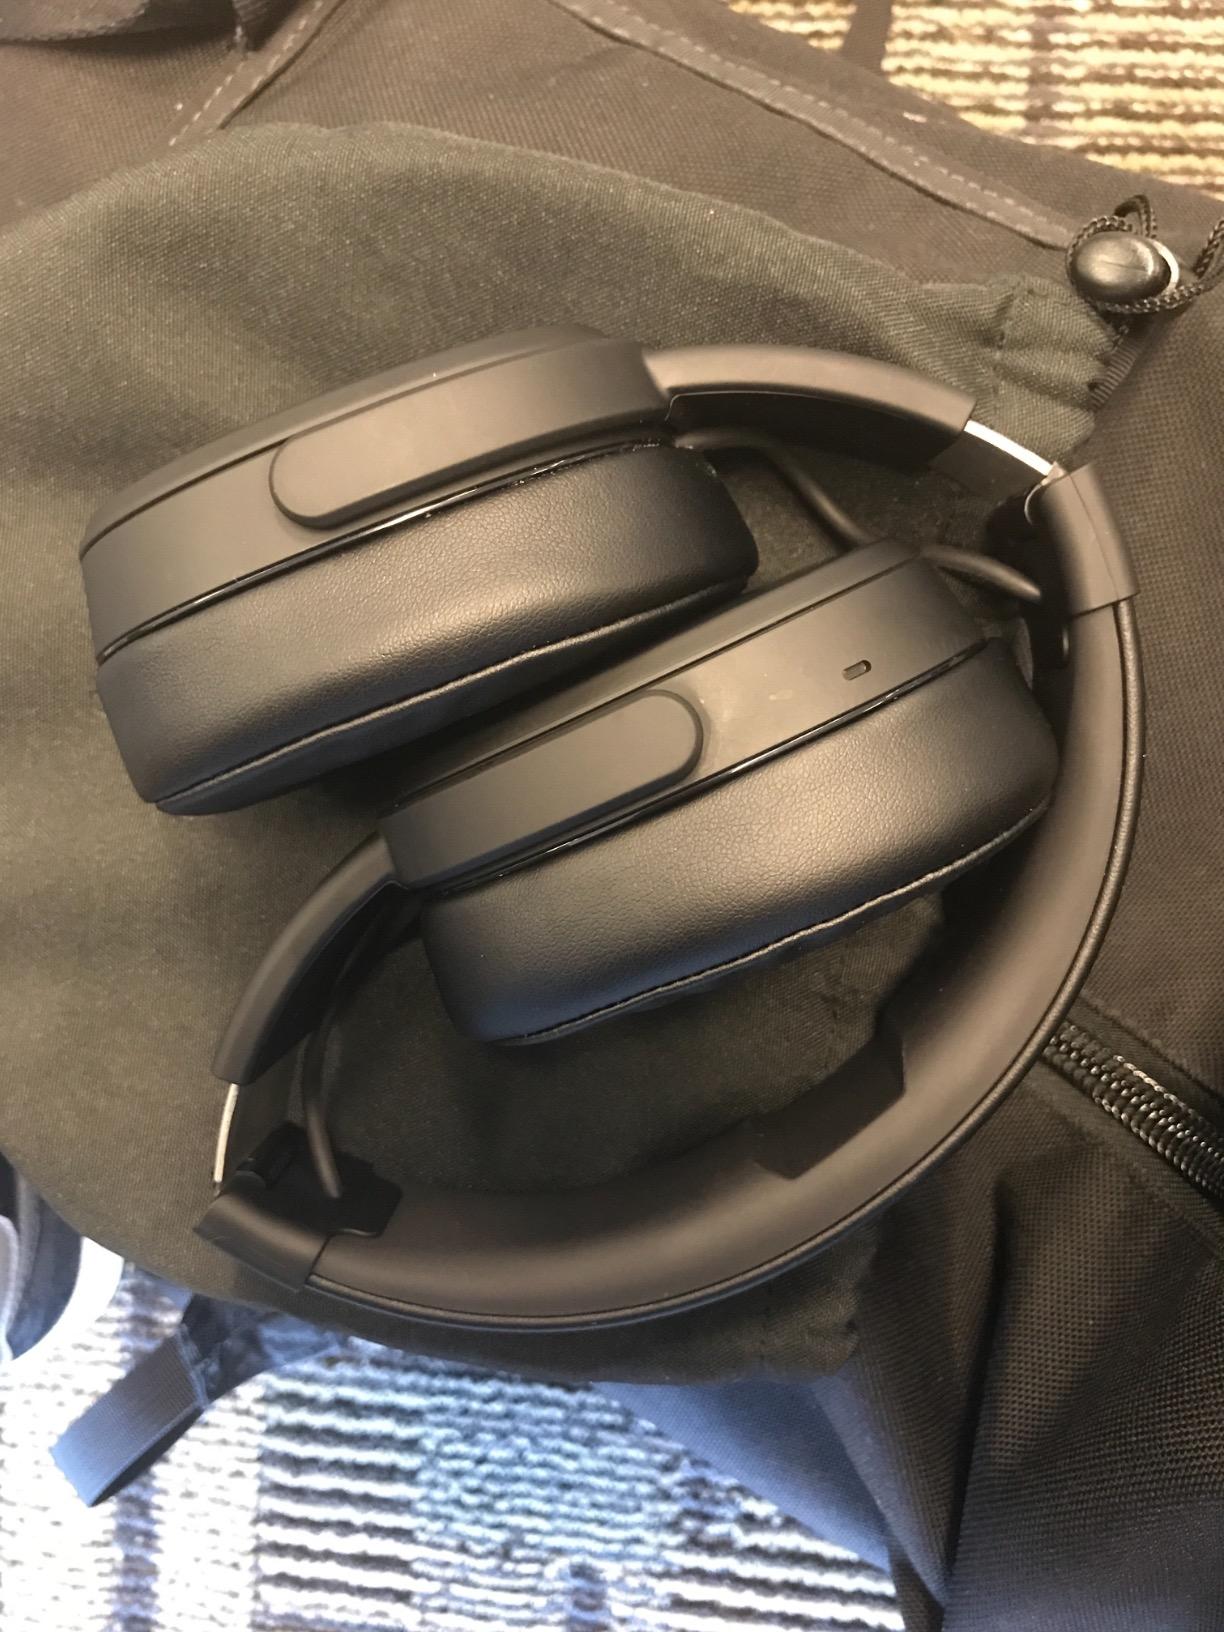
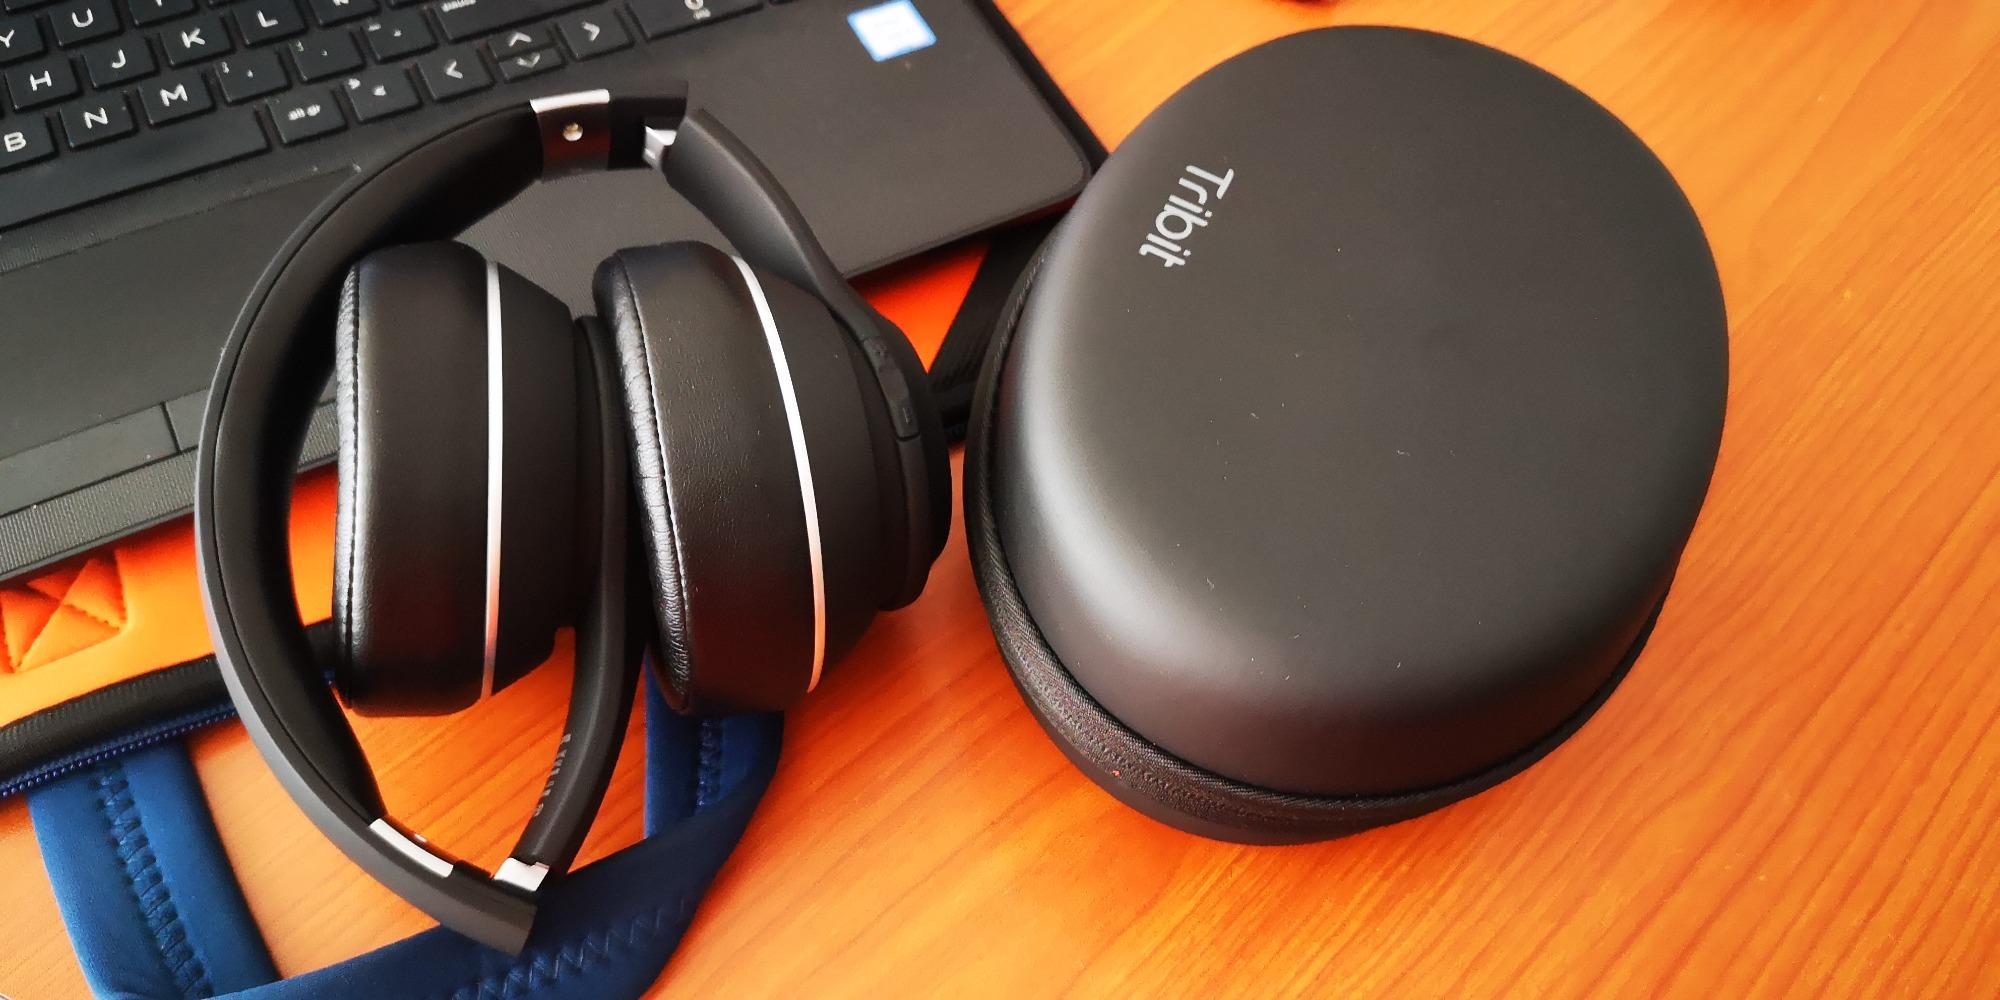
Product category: headphones
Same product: no